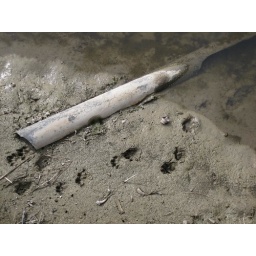
A clear set of prints emerging from the water on the Oldbridge river near Puxton.